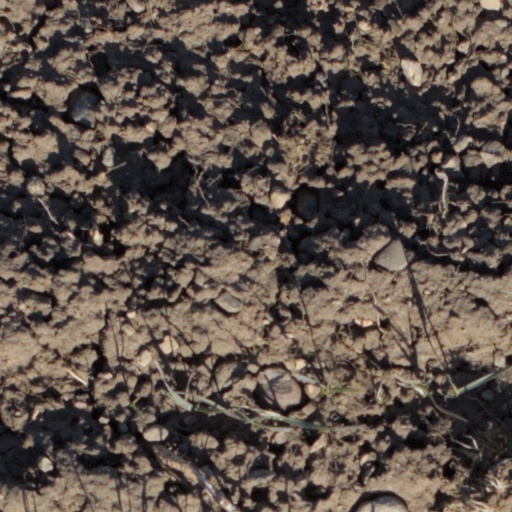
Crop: wheat